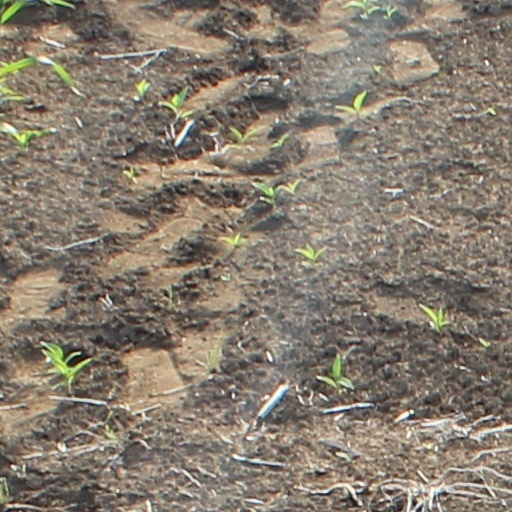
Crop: wheat